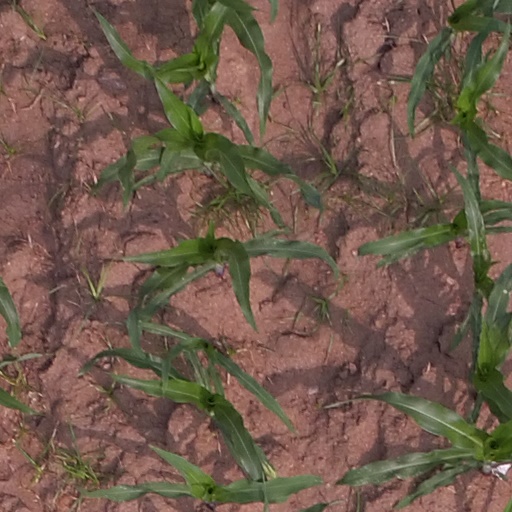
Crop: maize; corn